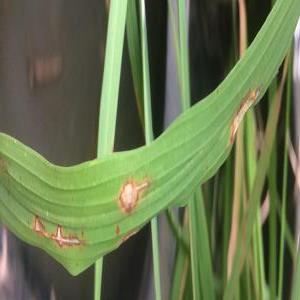
Disease: Blast